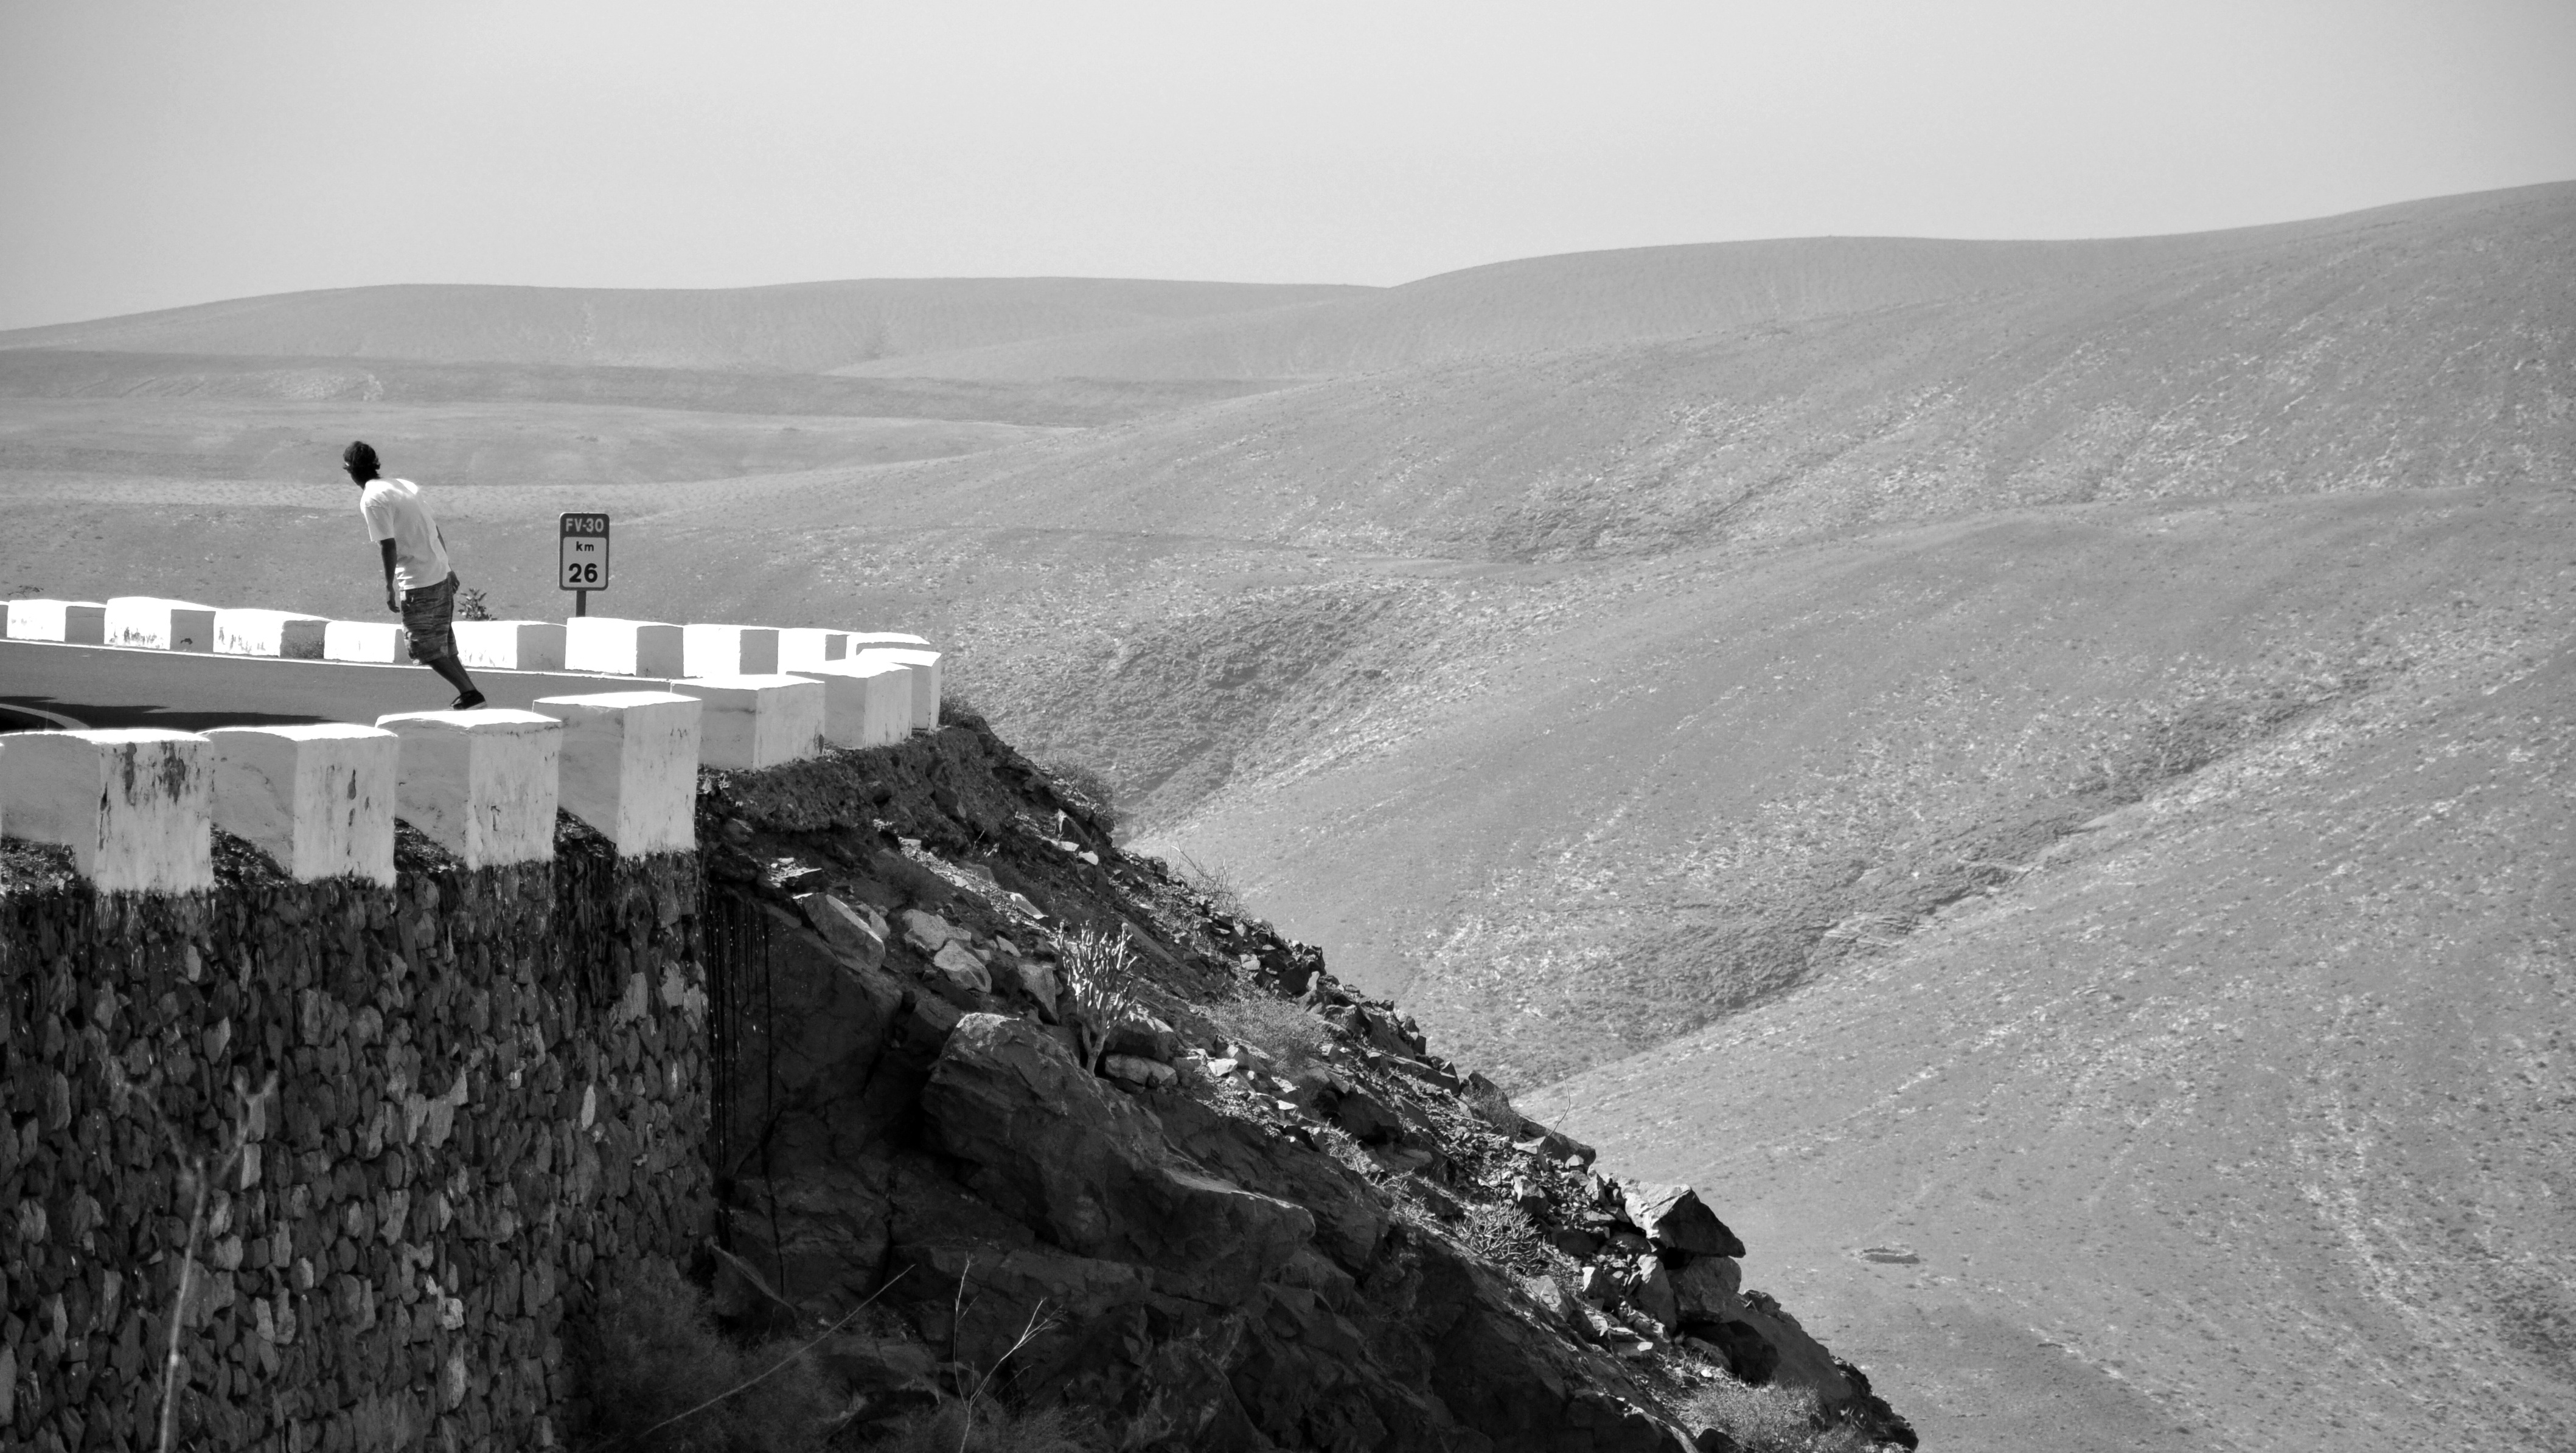
sea, coast, rock, mountain, snow, winter, black and white, white, photography, hill, wave, cliff, monochrome, terrain, landform, monochrome photography, mountainous landforms